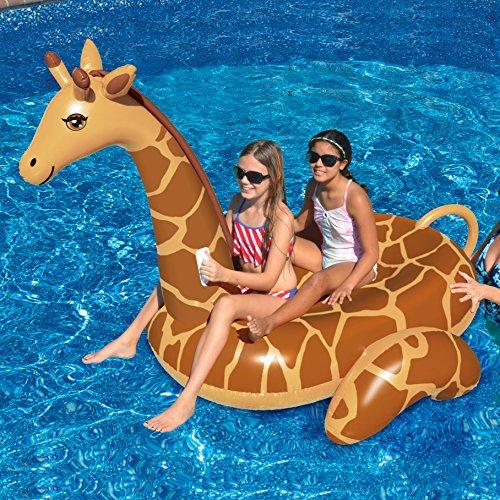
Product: Swimline Animal Kingdom Extra Large Swimming Pool Floats Combo Value Pack: Goose, Monarch, Peacock, Giraffe
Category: Toys & Games | Sports & Outdoor Play | Pools & Water Toys
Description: Includes four pool floats.
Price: $69.84
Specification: ProductDimensions:14x18x14inches|ItemWeight:19pounds|ShippingWeight:26.1pounds(Viewshippingratesandpolicies)|DomesticShipping:ItemcanbeshippedwithinU.S.|InternationalShipping:ThisitemcanbeshippedtoselectcountriesoutsideoftheU.S.LearnMore|ASIN:B079PVLDY5|Itemmodelnumber:90701-55-05-10|Manufacturerrecommendedage:5-15years